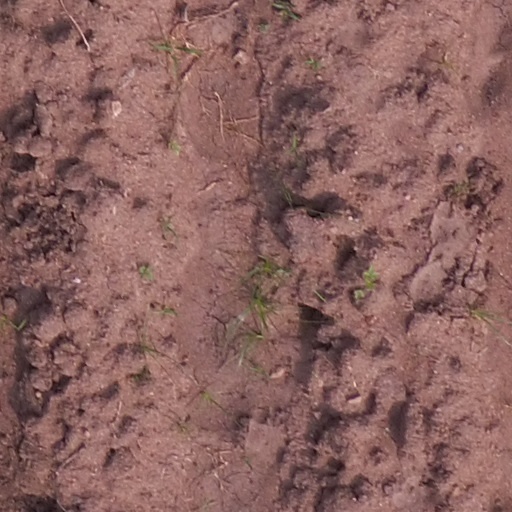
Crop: maize; corn